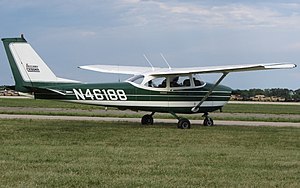
Cessna 172 / Varianter og udviklingshistorie
1968-model Cessna 172I med Lycoming O-320-E2D motor.
Cessna 172 Skyhawk er et firesædet, enmotors, højvinget fly, produceret af Cessna Aircraft Company. Efter den var på vingerne første gang i 1955, er der blevet bygget flere Cessna 172 end af noget som helst andet fly.